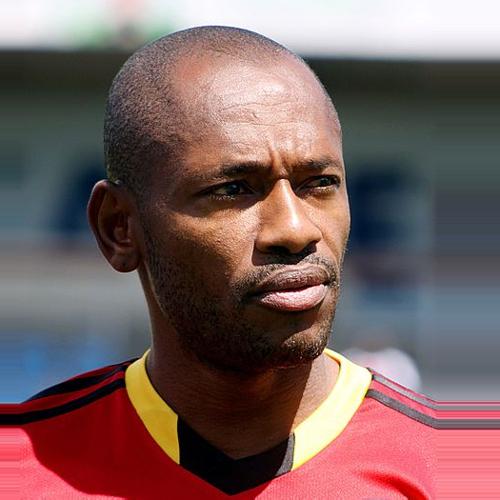
Age: 31